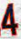
Number: 4